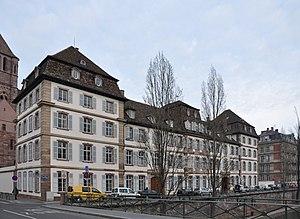
Le consistoire était, dans les régions protestantes, un organe judiciaire mi-laïc, mi-ecclésiastique, formé des pasteurs et des anciens de l'Église, laïcs élus. Ils avaient pour but de diriger l'église locale et de contrôler les mœurs des citoyens. C'est aujourd'hui un conseil qui regroupe plusieurs paroisses.